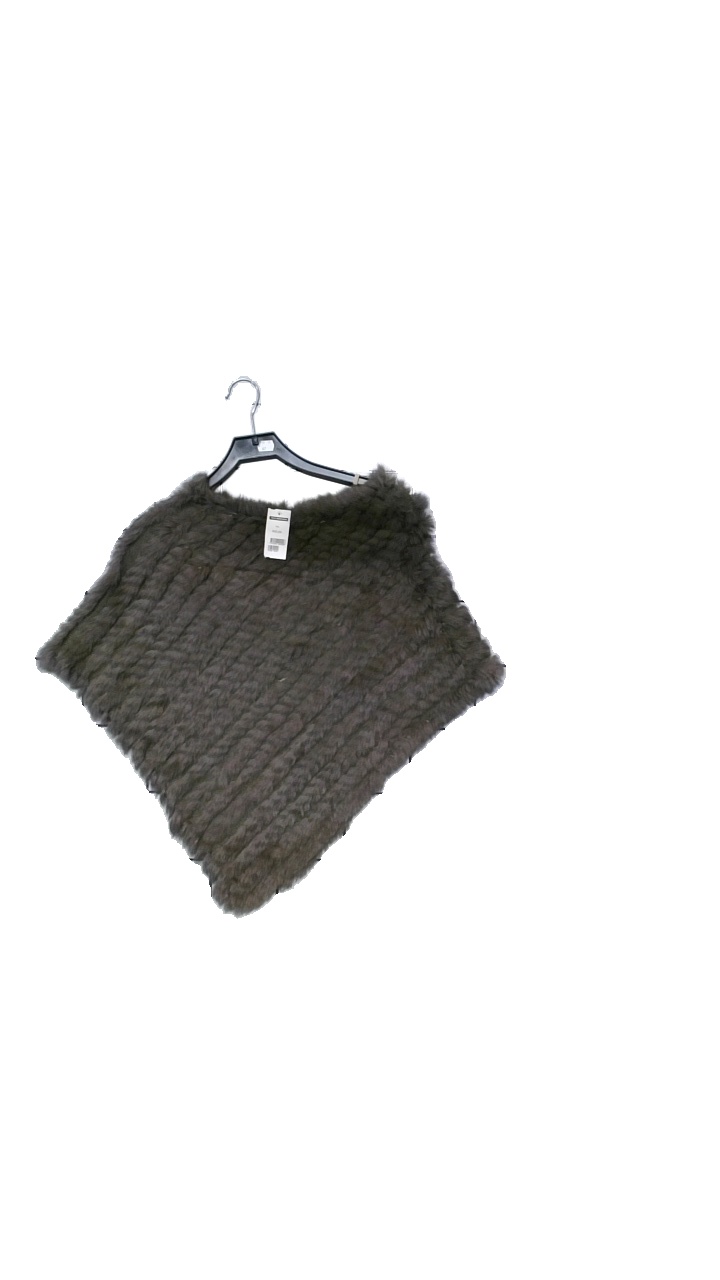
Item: Jacket (Ladies)
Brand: Soya/soyaconcept
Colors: Grey, Brown
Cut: Regular
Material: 50% rabbit, 50% acrylic
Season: All
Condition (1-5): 5
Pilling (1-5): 4
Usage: Reuse
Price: >400